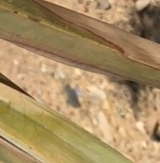
Label: Magnesium Deficiency